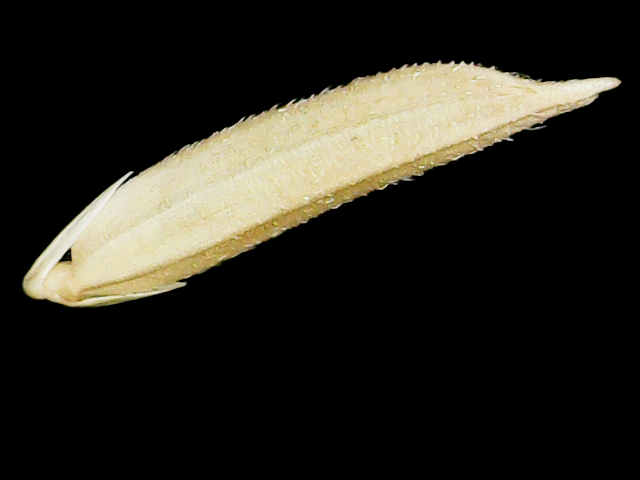
Rice variety: Binadhan25